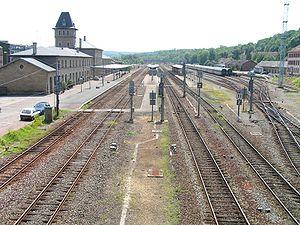
La gare de Sarreguemines est une gare ferroviaire française située sur le territoire de la commune de Sarreguemines, dans le département de la Moselle, en région Grand Est.